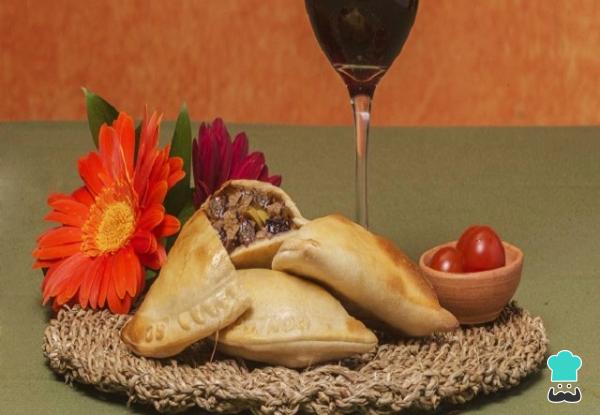
Disfruta de estas ricas empanadas argentinas de carne picada y si quieres saber más no olvides visitar mi perfil.